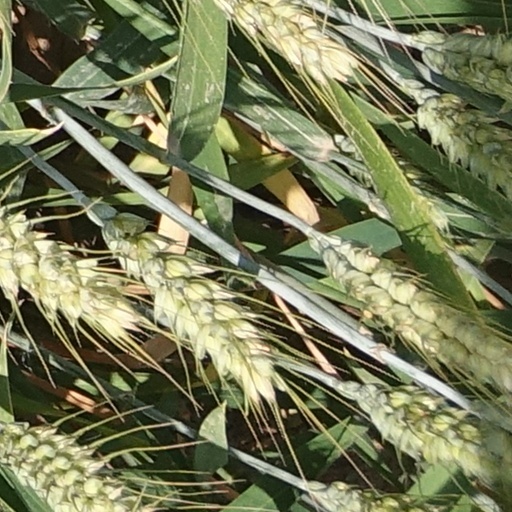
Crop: wheat